John Baxter Mather

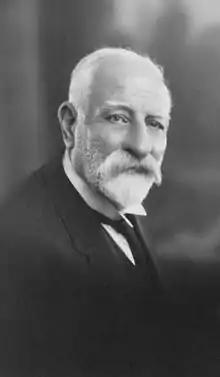

John Baxter Mather (5 March 1853 – 7 November 1940) was a Scottish born journalist, newspaper proprietor, landscape painter and art critic in South Australia.